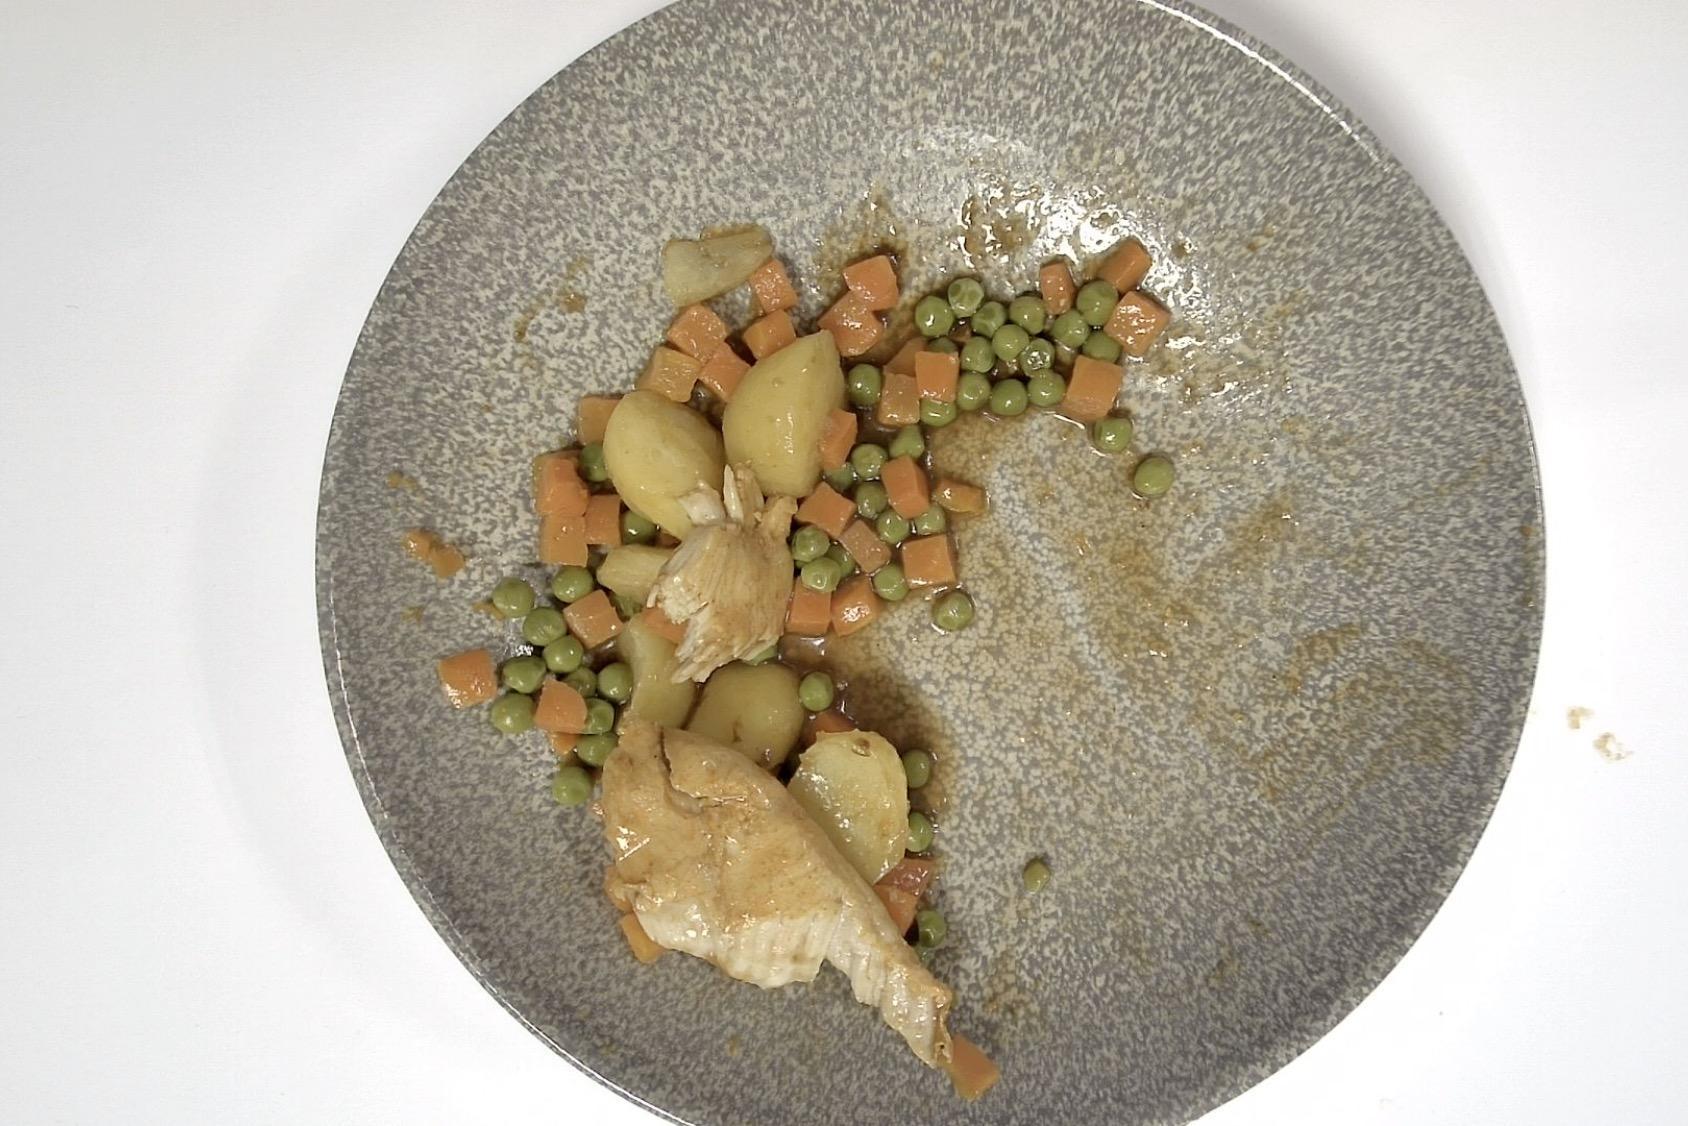
Dish: Hähnchen mit Kartoffeln , Erbsen Möhre und Braune Sauce
Portion size: Normale Portion
Ingredients: potatoes, peas, carrot, brown-sauce, chicken
Weight as served: 336 g
Energy as served: 234,940 kcal (983,980 kJ)
Fat: 4,603 g (saturated: 0,725 g)
Carbohydrates: 25,385 g (sugar: 8,252 g)
Protein: 20,962 g
Salt: 3,824 g
Weight after return: 166 g
Energy after return: 116,072 kcal